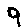
Label: 9